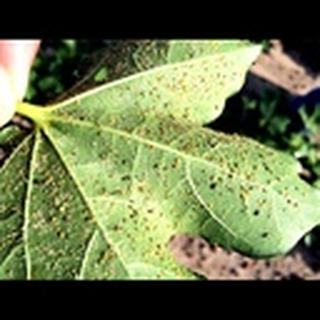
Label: cotton_aphids